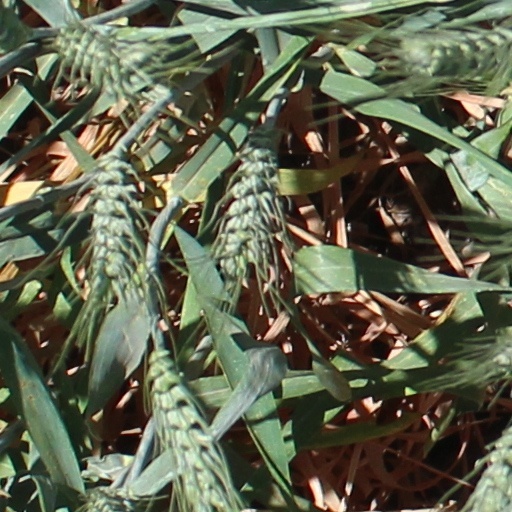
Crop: wheat